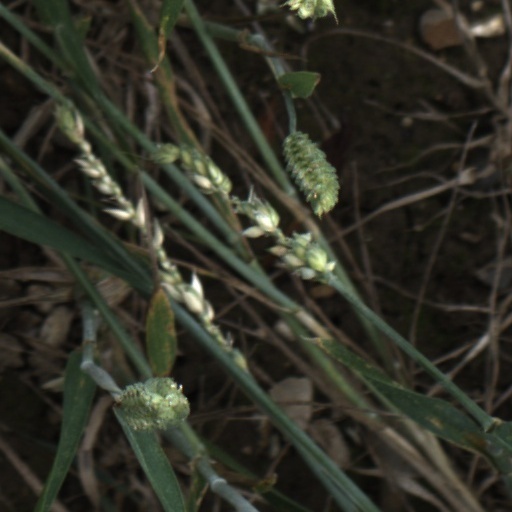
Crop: wheat